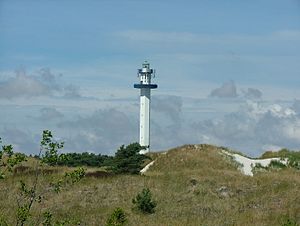
Dueodde Fyr
Dueodde Fyr set fra stranden syd for fyret
Dueodde Fyr er et fyrtårn på Dueodde Strand på det sydlige Bornholm.